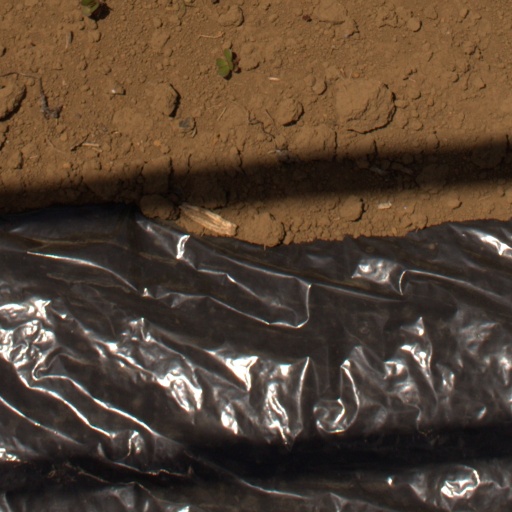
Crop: Jerusalem artichoke